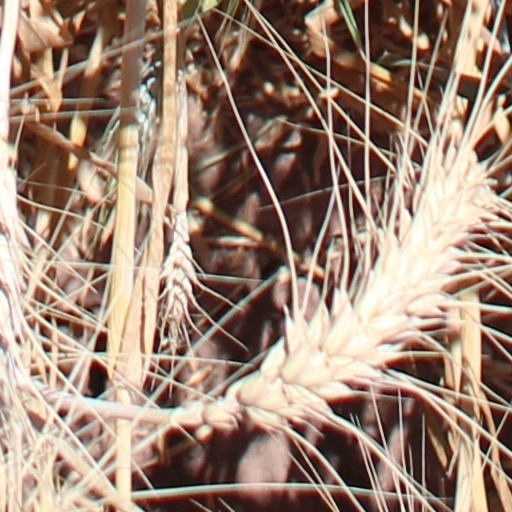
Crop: wheat